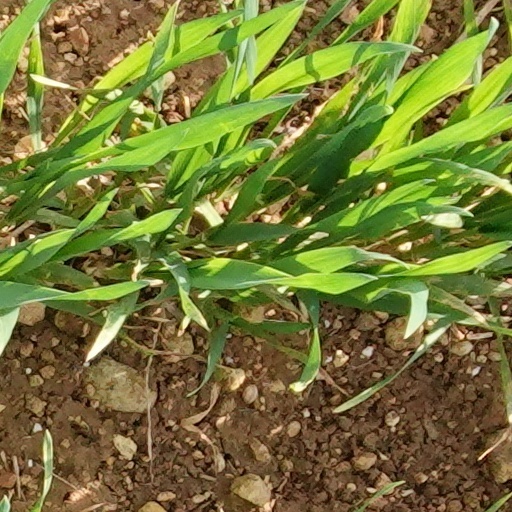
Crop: wheat